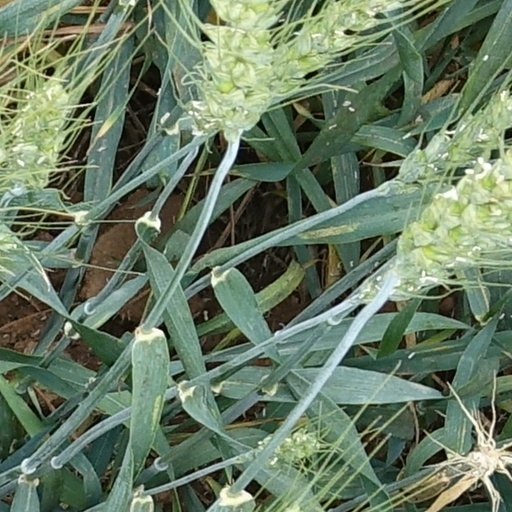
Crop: wheat